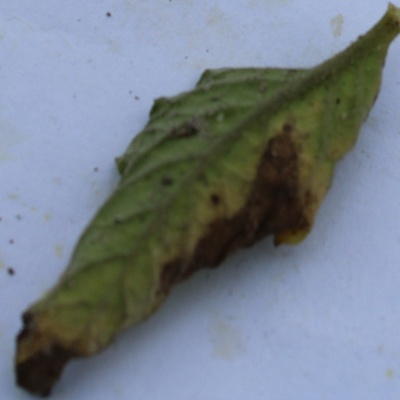
Crop: Tomato
Condition: verticulium wilt